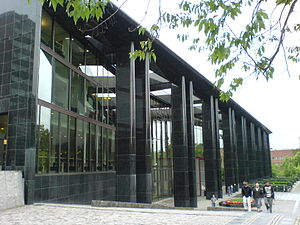
Universitetsbiblioteket i Oslo
Georg Sverdrups hus huser Bibliotek for humaniora og samfunnsvidenskab og Universitetsbibliotekets administration.
Universitetsbiblioteket i Oslo blev oprettet i 1811, samtidig med Universitetet i Oslo, og er et fag- og forskningsbibliotek for ansatte, studenter og andre personer tilknyttet Universitetet. Frem til 1989 var biblioteket også norsk nationalbibliotek.